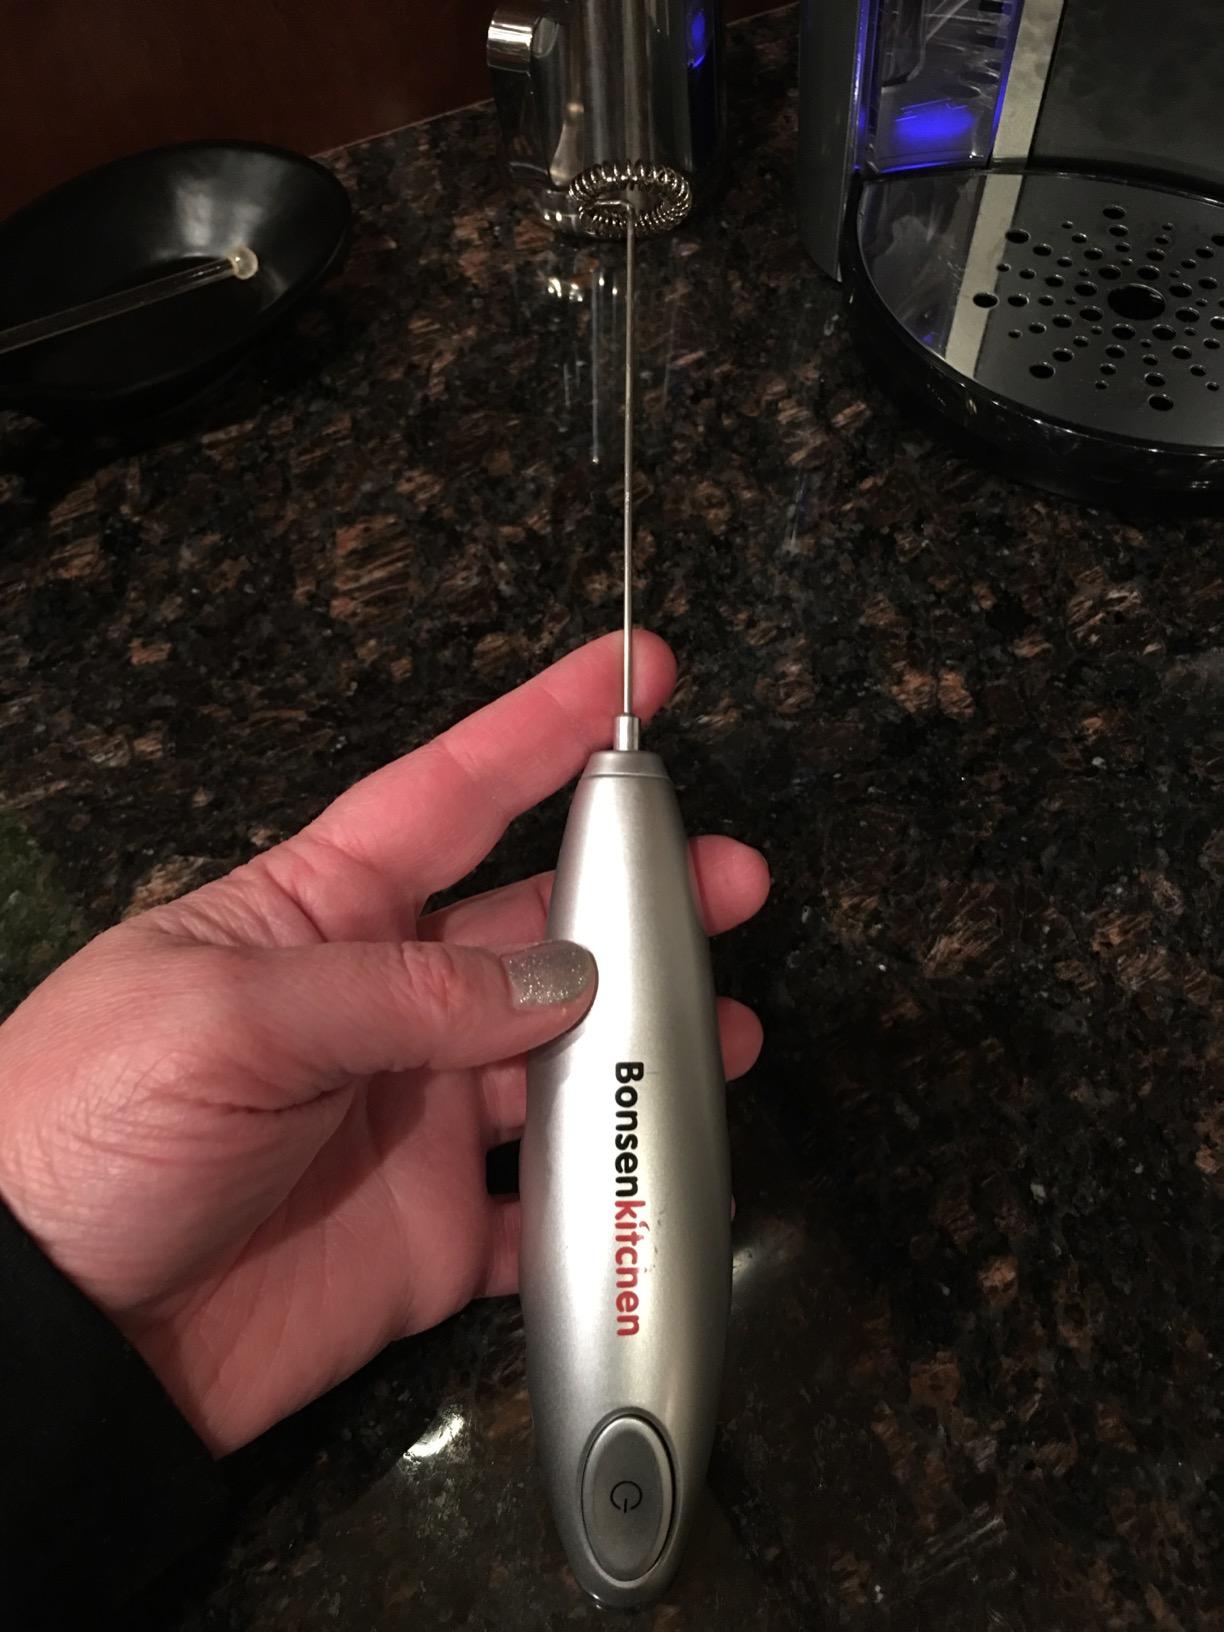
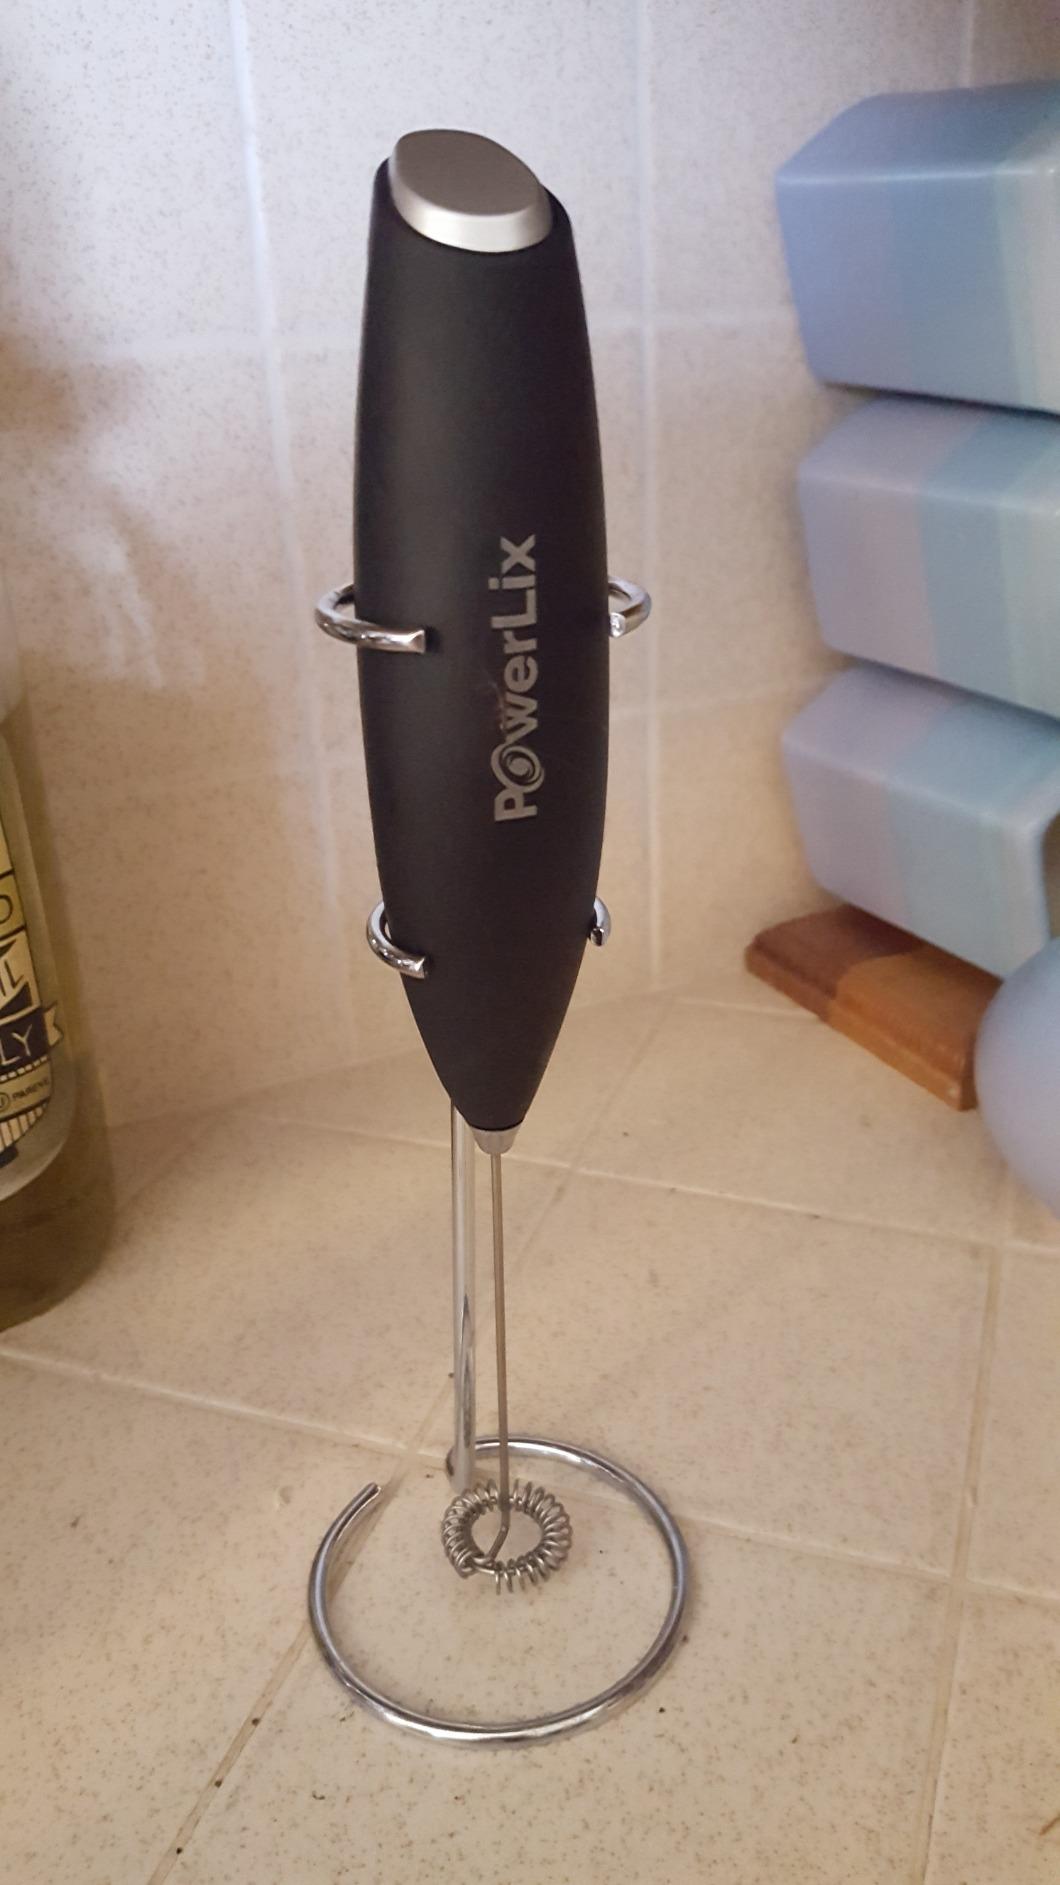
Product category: items_mixer
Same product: no